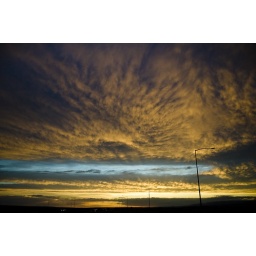
This lovely sunset sky photo was taken on the road in Idaho while driving towards Boise from Twin Falls.